Battle of Kerlés

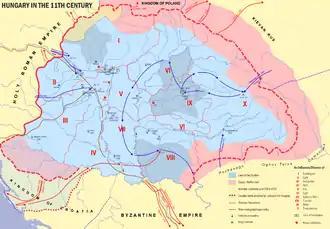
Kingdom of Hungary in the 11th century (also showing the 1068 invasion and the battlefield)

The Pechenegs regularly invaded the Byzantine Empire from around 1026, suggesting a movement west from the lands east of the Dnieper to the region of the Lower Danube. The Byzantine historians John Skylitzes and George Kedrenos mention clashes between the Pechenegs and their eastern neighbors, the Ouzes in the 1040s. The Ouzes had been forced west across the Volga River by the Cumans. Skylitzes and Kedrenos also wrote of armed conflicts between groups of Pechenegs. After being defeated in such an intertribal conflict, two Pecheneg clans migrated to the Byzantine Empire in the early 1040s. Pressured by both the Cumans and the Rus' princes, the Ouzes moved to the Lower Danube region in 1060. The Cumans routed a Rus' force in 1061 and the united armies of the allied Rus' princes in 1068, which enabled them to take control of the western regions of the Eurasian steppes.